William Pell Barton

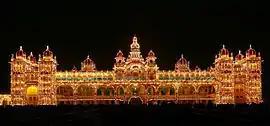
Mysore Palace

Between 1920 and 1925, Barton was British Resident in Mysore and Chief Commissioner of Coorg. In 1925 he was made British Resident in Hyderabad, during which time he further established good relationships in the Princely states and was on good terms with Sir Akbar Hydari. His obituary in The Times states that ‘In all these capacities his quiet manner and innate kindness were linked with discriminating judgment and strength of purpose’.